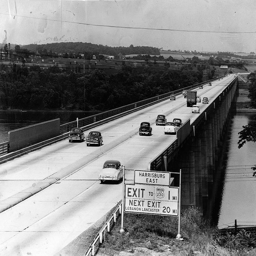
facing eastbound in the 1950s .